Rufus Wilson Complex

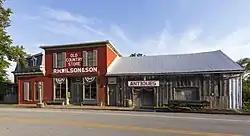

Rufus Wilson Complex is a group of historic buildings located at Clear Spring, Washington County, Maryland, United States. The property includes a complex of mid-late 19th century buildings which create the center of a small rural settlement named Conococheague located on the National Road. The main house is a large brick dwelling with a mansard roof. This house incorporates a -story limestone dwelling built about 1850 by Rufus Wilson, which was enlarged to its present Second Empire style in the last quarter of the 19th century. Adjacent to the house is a brick post office and store, built about 1880 by Wilson, with an attached feed room of frame construction with weatherboard siding. A carriage house built about 1882 is located immediately behind the store and a bank barn and grazing area are located at the rear of these buildings. Also on the property is a small frame corn crib.